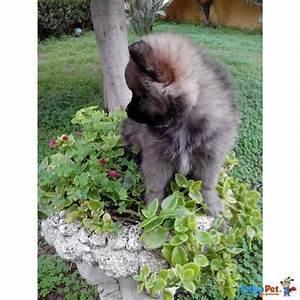
dog